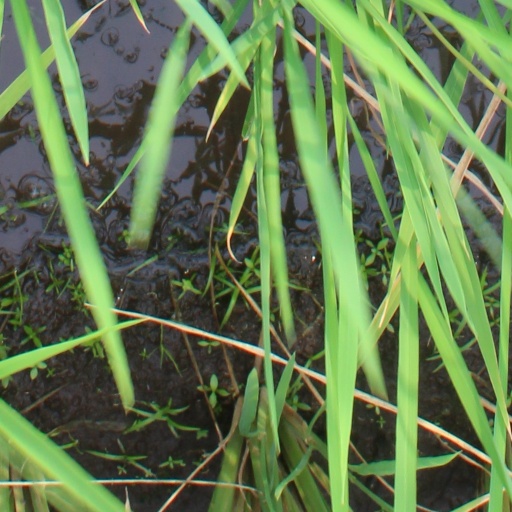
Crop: rice